The Price of Possession

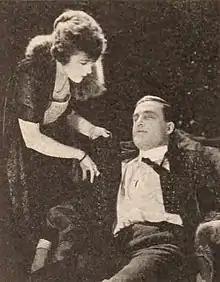
Still from a magazine

The Price of Possession is a lost 1921 American silent romantic drama film directed by Hugh Ford and starring Ethel Clayton. It was produced by Jesse L. Lasky.